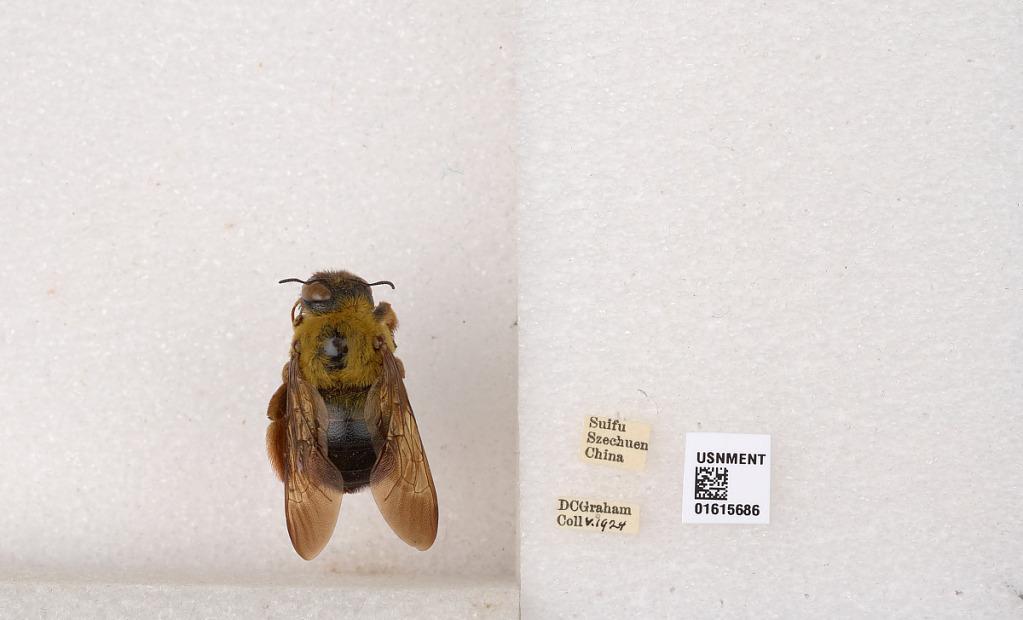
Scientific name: Xylocopa (Koptortosoma) sinensis Smith
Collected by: D. Graham
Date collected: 1924-5-1
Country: China
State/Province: Sichuan
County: Ybin Shi
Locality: Suifu